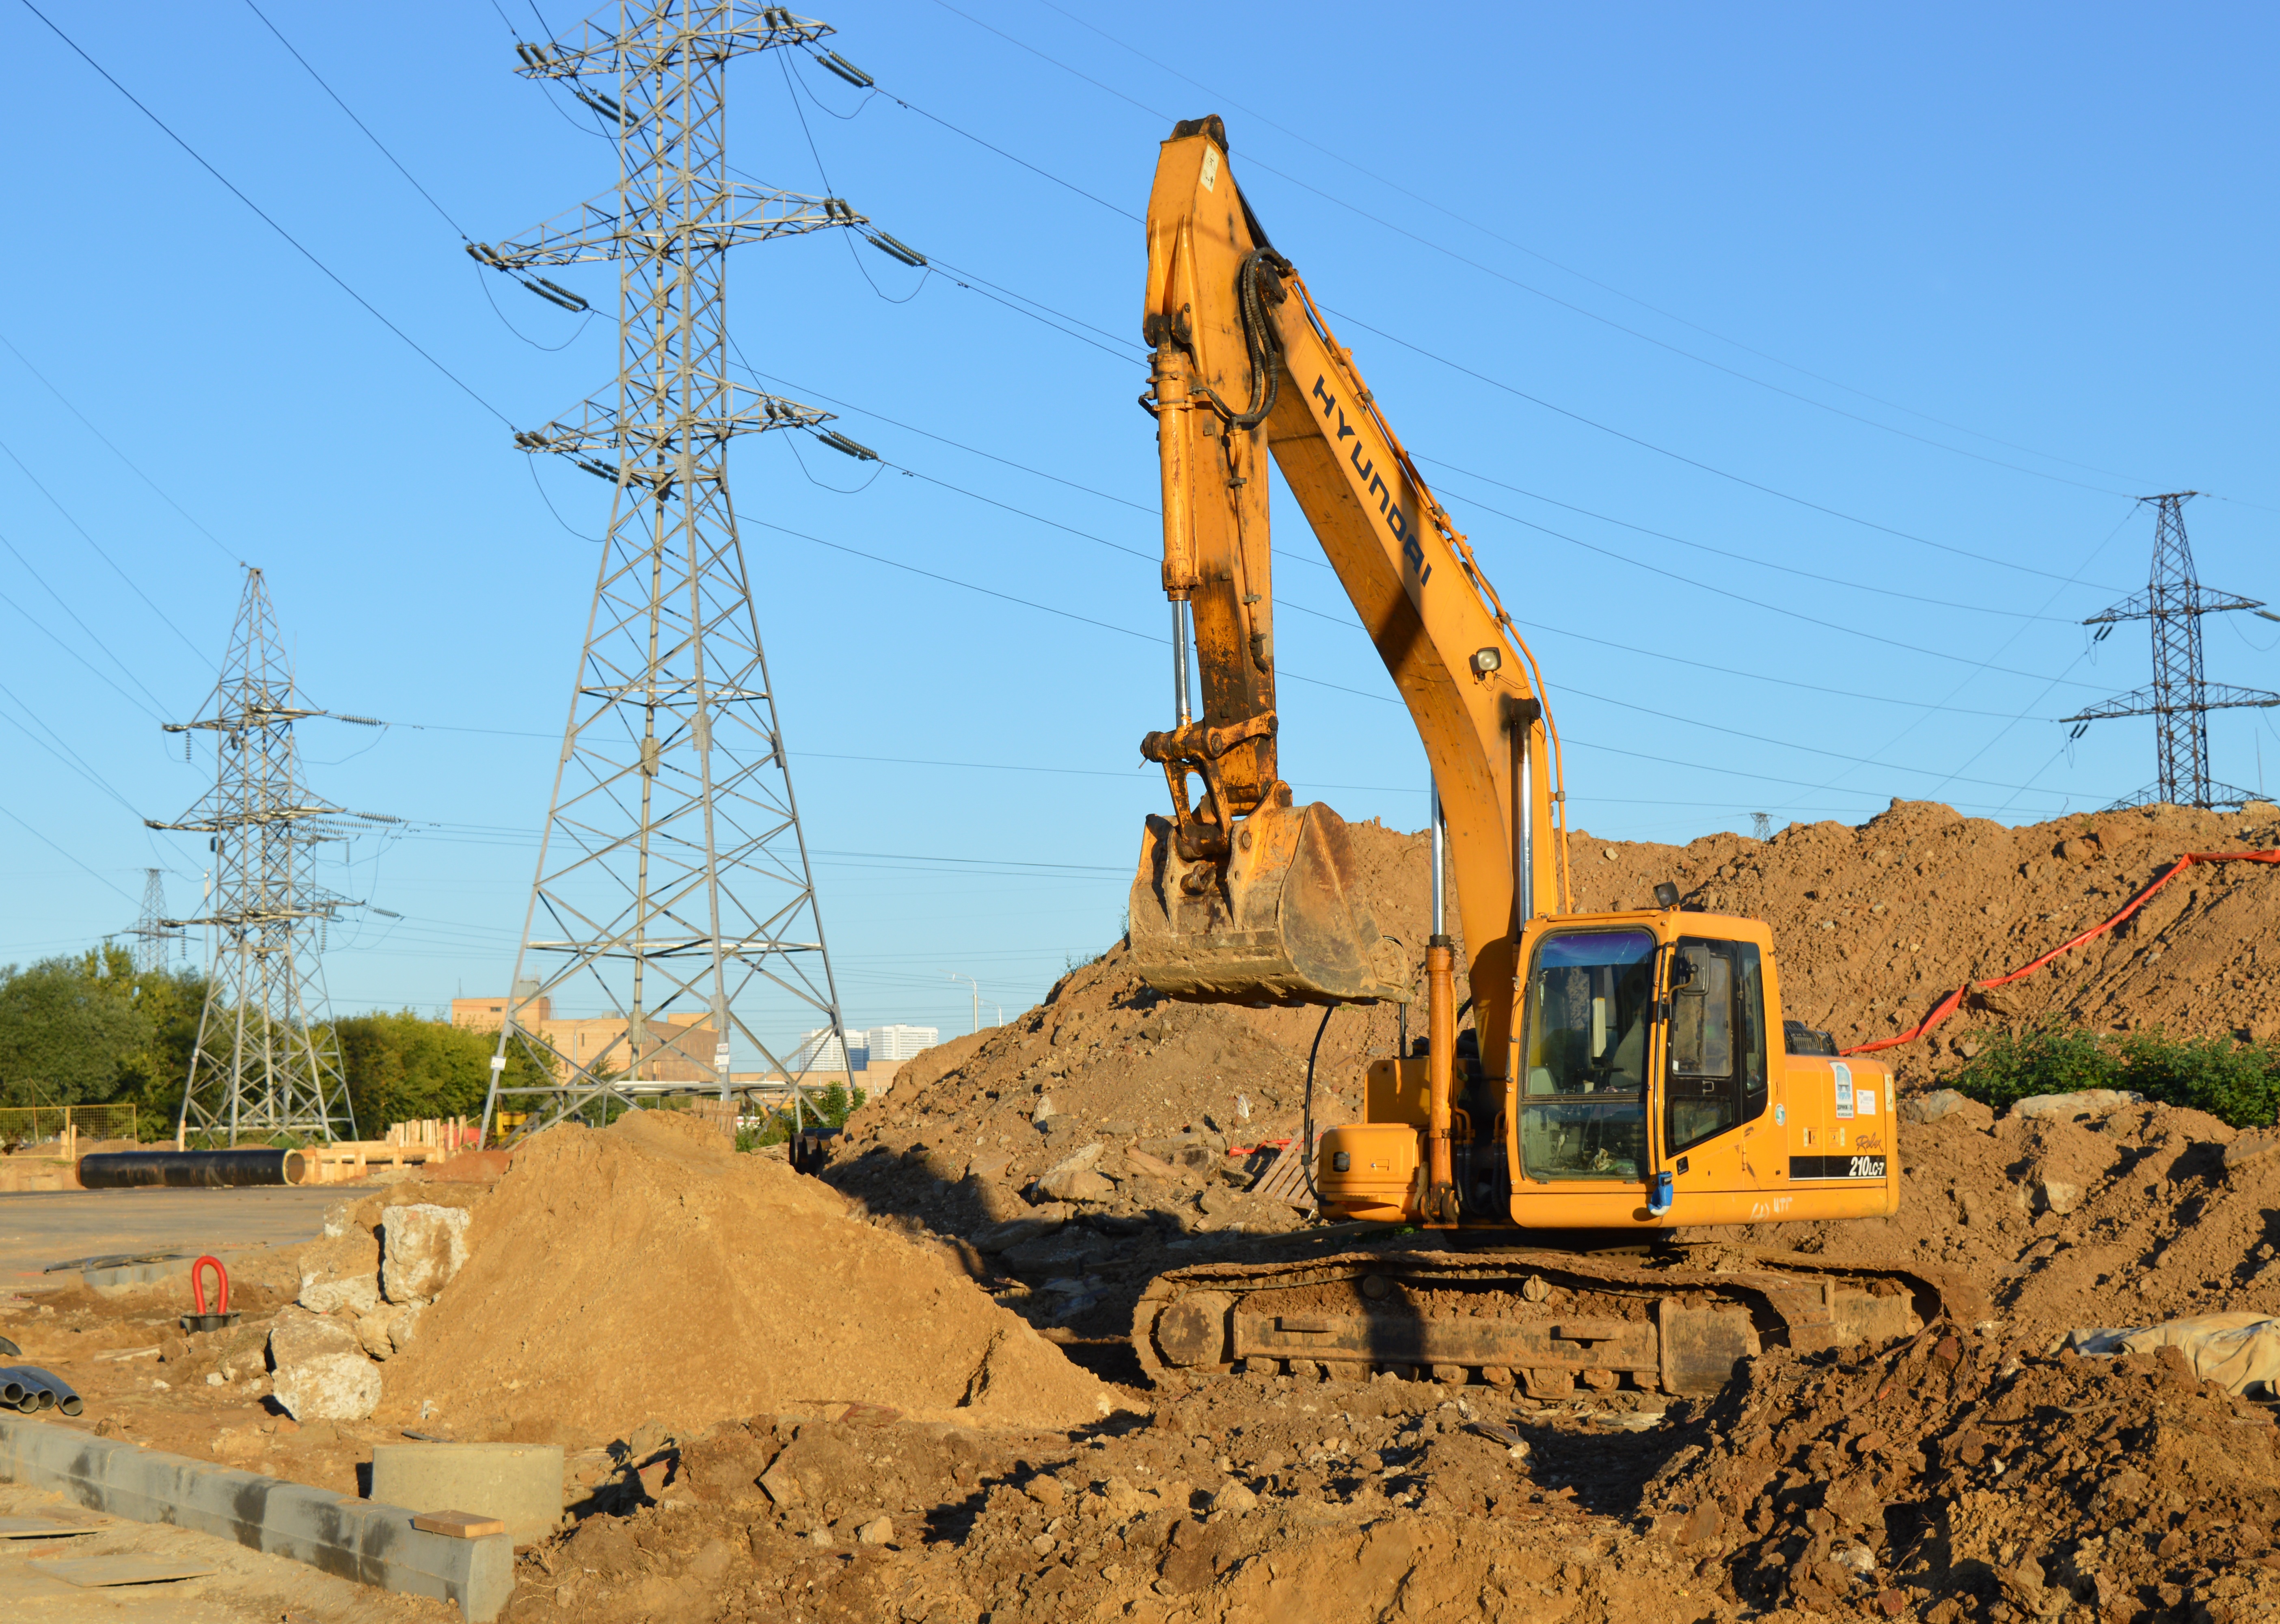
sand, tractor, asphalt, construction, repair, vehicle, soil, industry, yellow, bucket, bulldozer, construction site, playground, excavator, demolition, dig, construction equipment, excavator digs, special machinery, road repair, building an object, tractor digging, heavy machinery